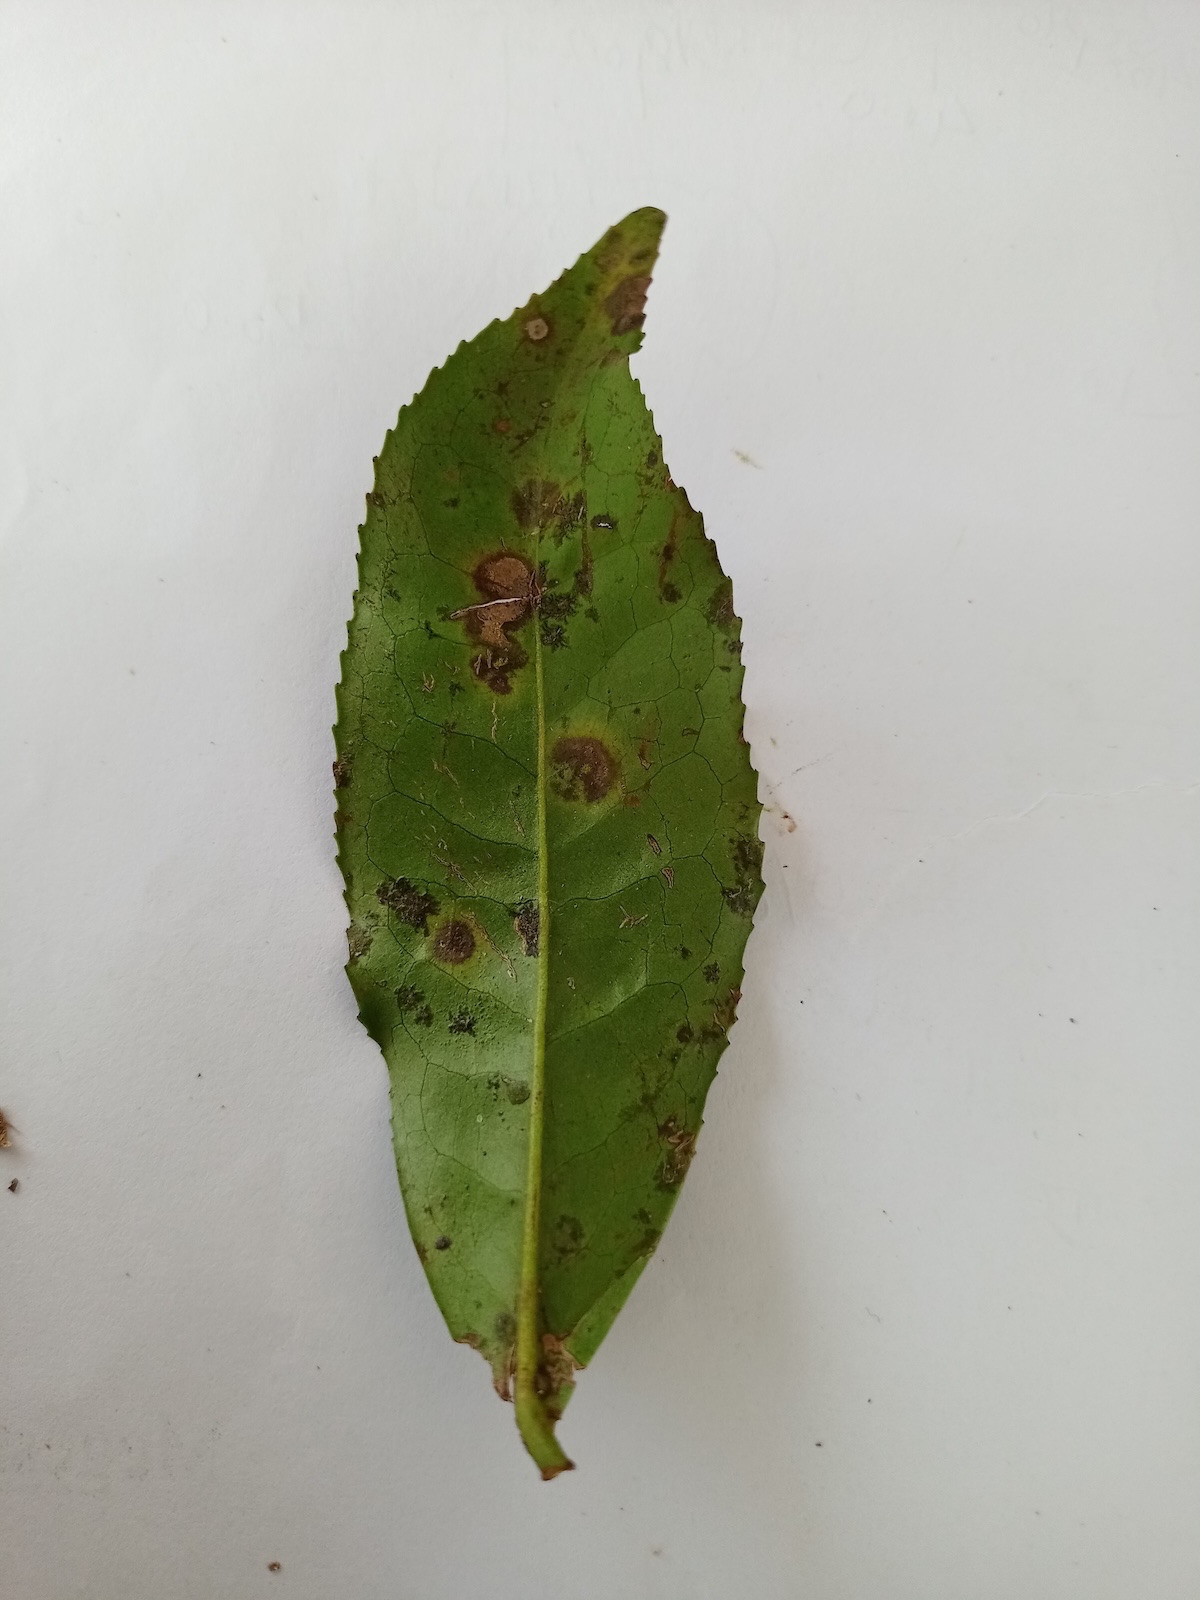
Label: Tea algal leaf spot